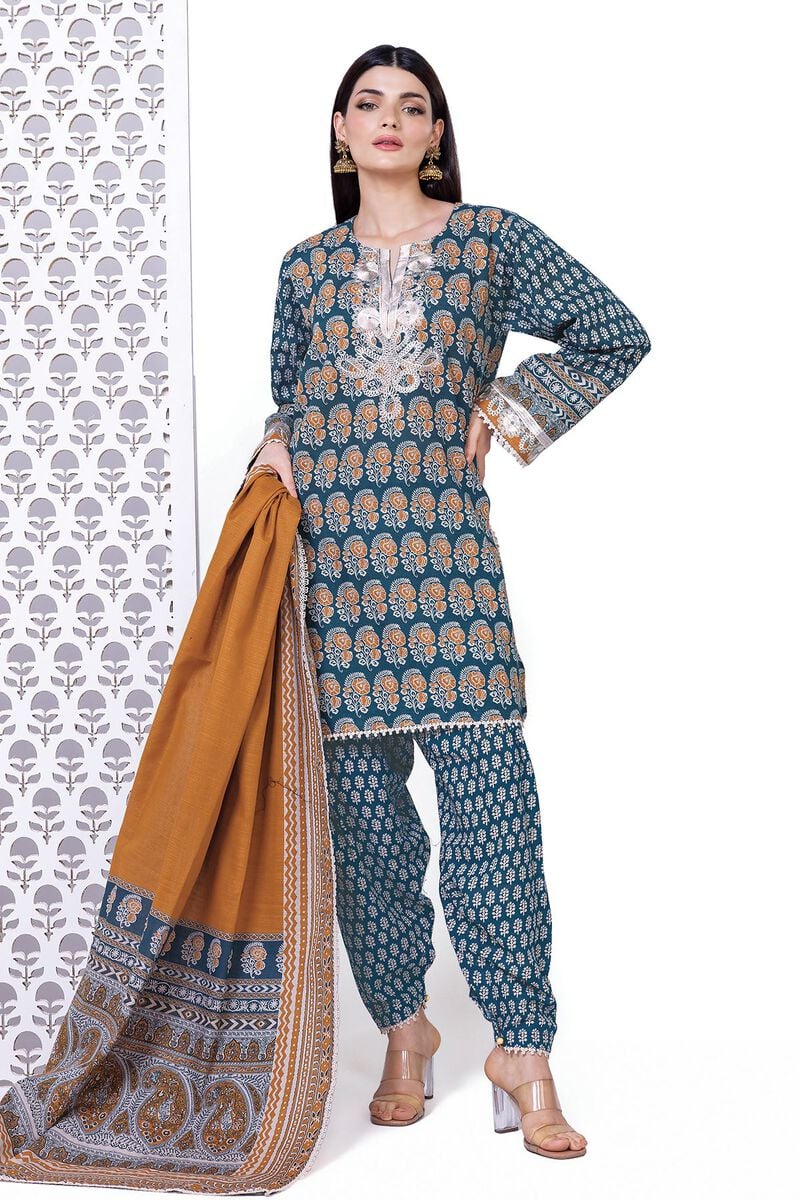
teal multi embroidered salwar suit